Rice-duck farming

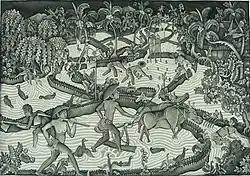
Balinese painting, 1940, in traditional style, depicting paddy fields with ducks foraging for food

In 2010, Asia produced around 90% of the world's rice, and in 2012 some 80% of all duck meat. Asian farmers had a tradition of fattening ducks on rice paddies, though this was achieved in different ways. Integrated rice-duck farming uses hybrid ducks such as Aigamo that avoid eating the leaves of rice plants. Such mutually-beneficial polycultural systems have been described as permacultures.